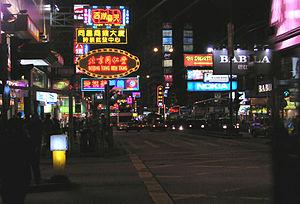
Kowloon est une partie de Hong Kong située sur le continent, au nord de l'île de Hong Kong, et au sud de la partie continentale des Nouveaux Territoires. Elle comprend la péninsule de Kowloon, qui avait été cédée au Royaume-Uni à la suite de la guerre de l'opium en 1860 à la convention de Pékin, un des traités inégaux des empires européens et américains sur les pays d'Asie, et New Kowloon, passée sous contrôle britannique en même temps que les Nouveaux Territoires, en 1898, lors de la signature de seconde convention de Pékin. Ces deux territoires ne forment plus aujourd'hui qu'une seule entité urbaine. Avec 2 194 800 habitants pour moins de 50 km², la densité de population y est particulièrement élevée, dépassant les 40 000 résidents par kilomètre carré.